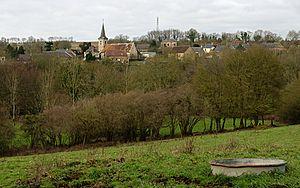
Le village de Ménil-Vin (Orne) au dessus du vallon de la rivière Baize.
Ménil-Vin est une commune française, située dans le département de l'Orne en région Normandie, peuplée de 53 habitants.